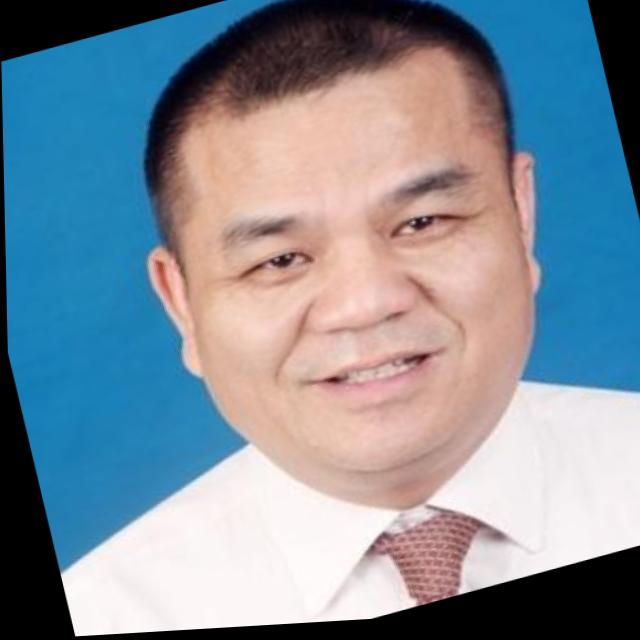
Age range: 45-64